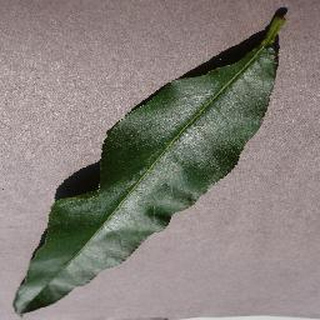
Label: healthy_peach